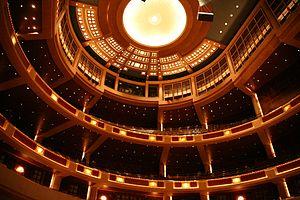
Le Texas /tɛɡzɑ/ ou /tɛksas/ est un État du Sud des États-Unis, le deuxième plus vaste du pays après l'Alaska et le deuxième plus peuplé derrière la Californie. Selon le décompte officiel du Bureau du recensement des États-Unis, le Texas aurait 25 145 561 habitants. Sa capitale est Austin alors que Houston est sa plus grande ville et Dallas-Fort Worth son agglomération la plus peuplée. Les Texans sont à près de 80 % des citadins et presque la moitié d'entre eux vivent dans deux agglomérations : Dallas-Fort Worth ou Houston. Quatre aires urbaines du Texas comptent plus d'un million d'habitants : Houston, Dallas-Fort Worth, San Antonio et Austin.
La culture texane reflète la diversité de la population et l’histoire de l’État. Elle est le fruit du mélange de multiples traditions :